Benoît Duteurtre

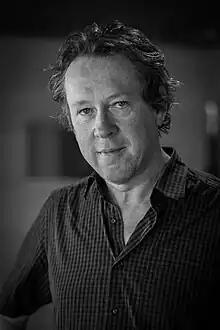
Duteurtre in 2015

Benoît Duteurtre (20 March 1960 – 16 July 2024) was a French novelist and essayist. He was also a musical critic, musician, producer and host of a radio show about music. He spent his time between Paris, New York and Normandy.